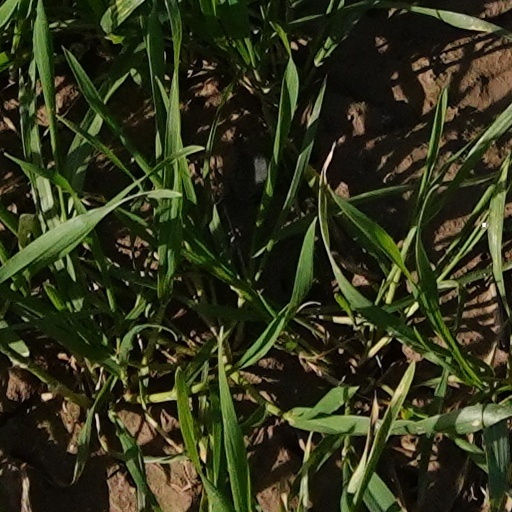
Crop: wheat